Arab conquest of Egypt

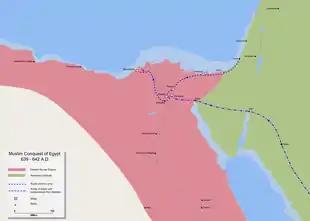
Map detailing the route of the Muslims' invasion of Egypt

Amr had assumed that Egypt would be a pushover but was quickly proven wrong. Even at the outposts of Pelusium and Belbeis, the Muslims had met stiff resistance, with sieges of two and one months, respectively. As Babylon, near what is now Cairo, was a larger and more important city, resistance on a larger scale was expected. The Muslims arrived at Babylon some time in May 640.